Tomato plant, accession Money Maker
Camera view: vertical (180 deg); turntable rotation: 180 degrees
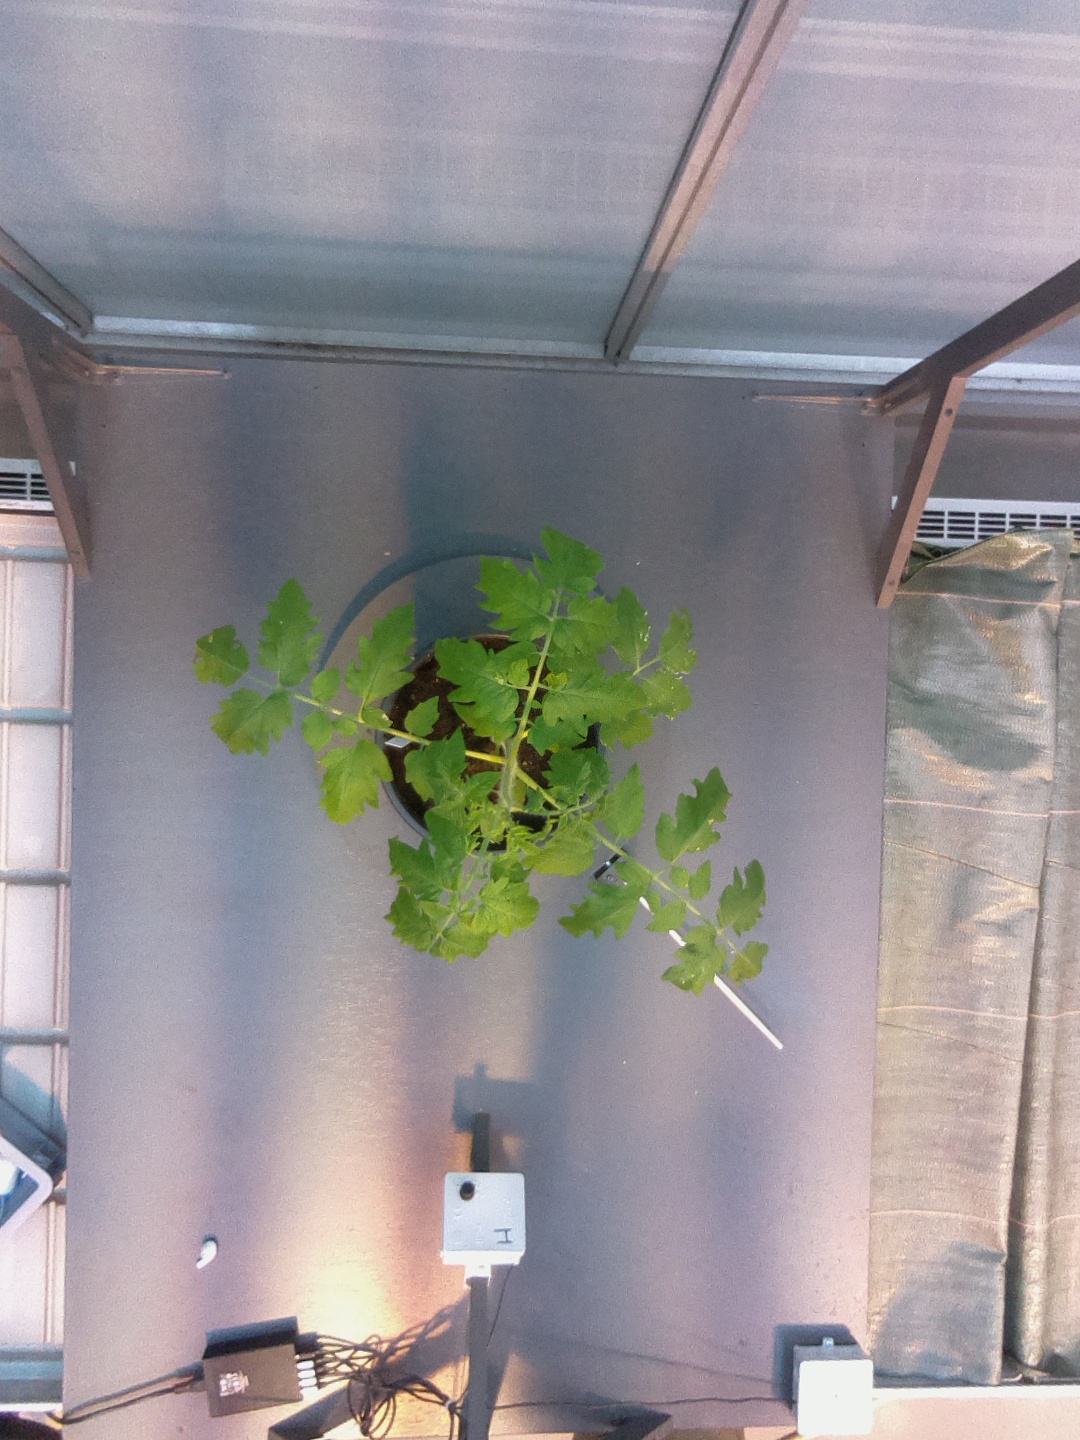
BBCH growth stage 13: 6 of true leaves visible